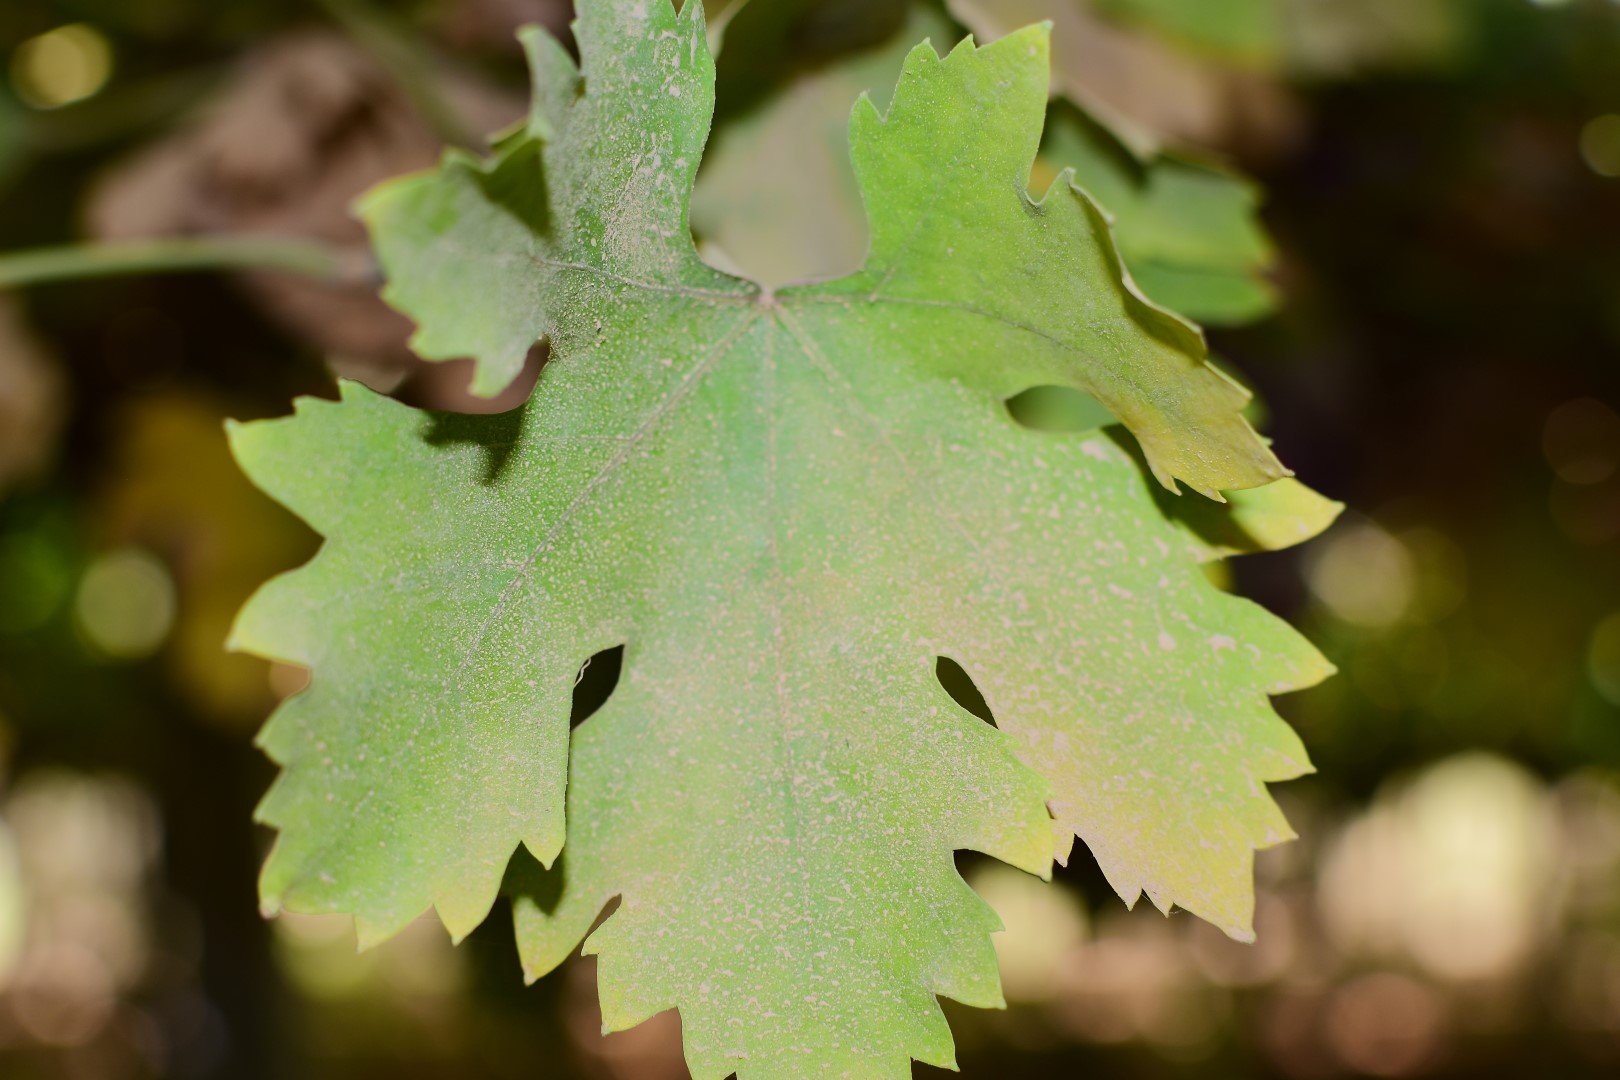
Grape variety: Riasi